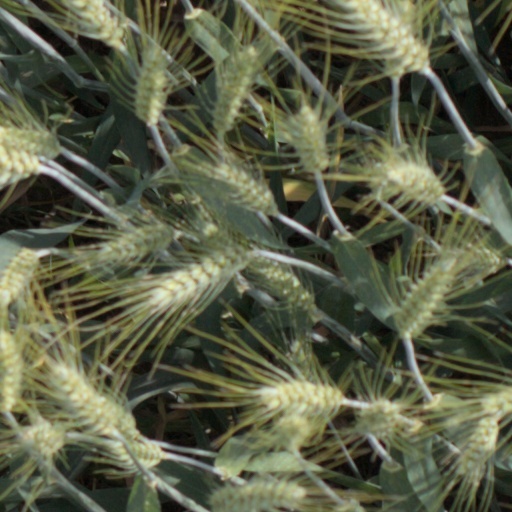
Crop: wheat